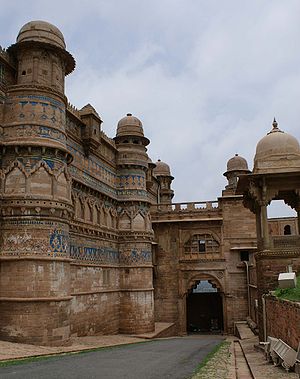
Krigselefant / Taktisk anvendelse
Indgangen til Gwalior fortet med en Hathi Pol ("Elefantdør"), med høje buer, der gjorde det muligt for elefanter at komme ind i fortet.
En krigselefant var en elefant, der var trænet og styret af mennesker til krigstjeneste. Krigselefanternes vigtigste anvendelse var at angribe fjenden, trampe ham ned, gennembryde hans forsvarslinjer og sprede rædsel omkring sig. De blev først anvendt i Indien, og brugen af dem spredte sig derpå til Sydøstasien og senere mod vest til Middelhavet. De mest berømte felttog med krigselefanter i Middelhavsområdet var den græske kong Pyrrhus af Epirus og feltherrerne fra Karthago i deres krige mod romerne.